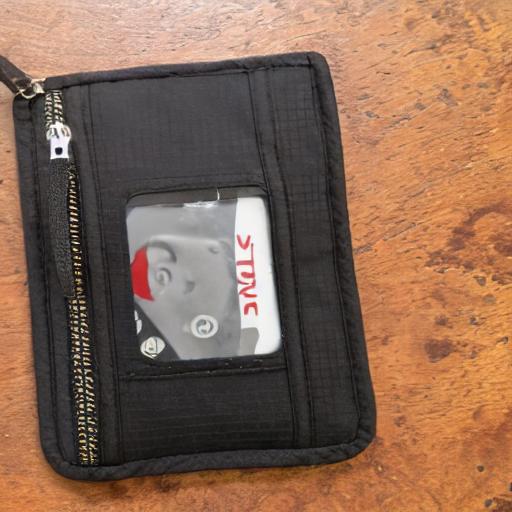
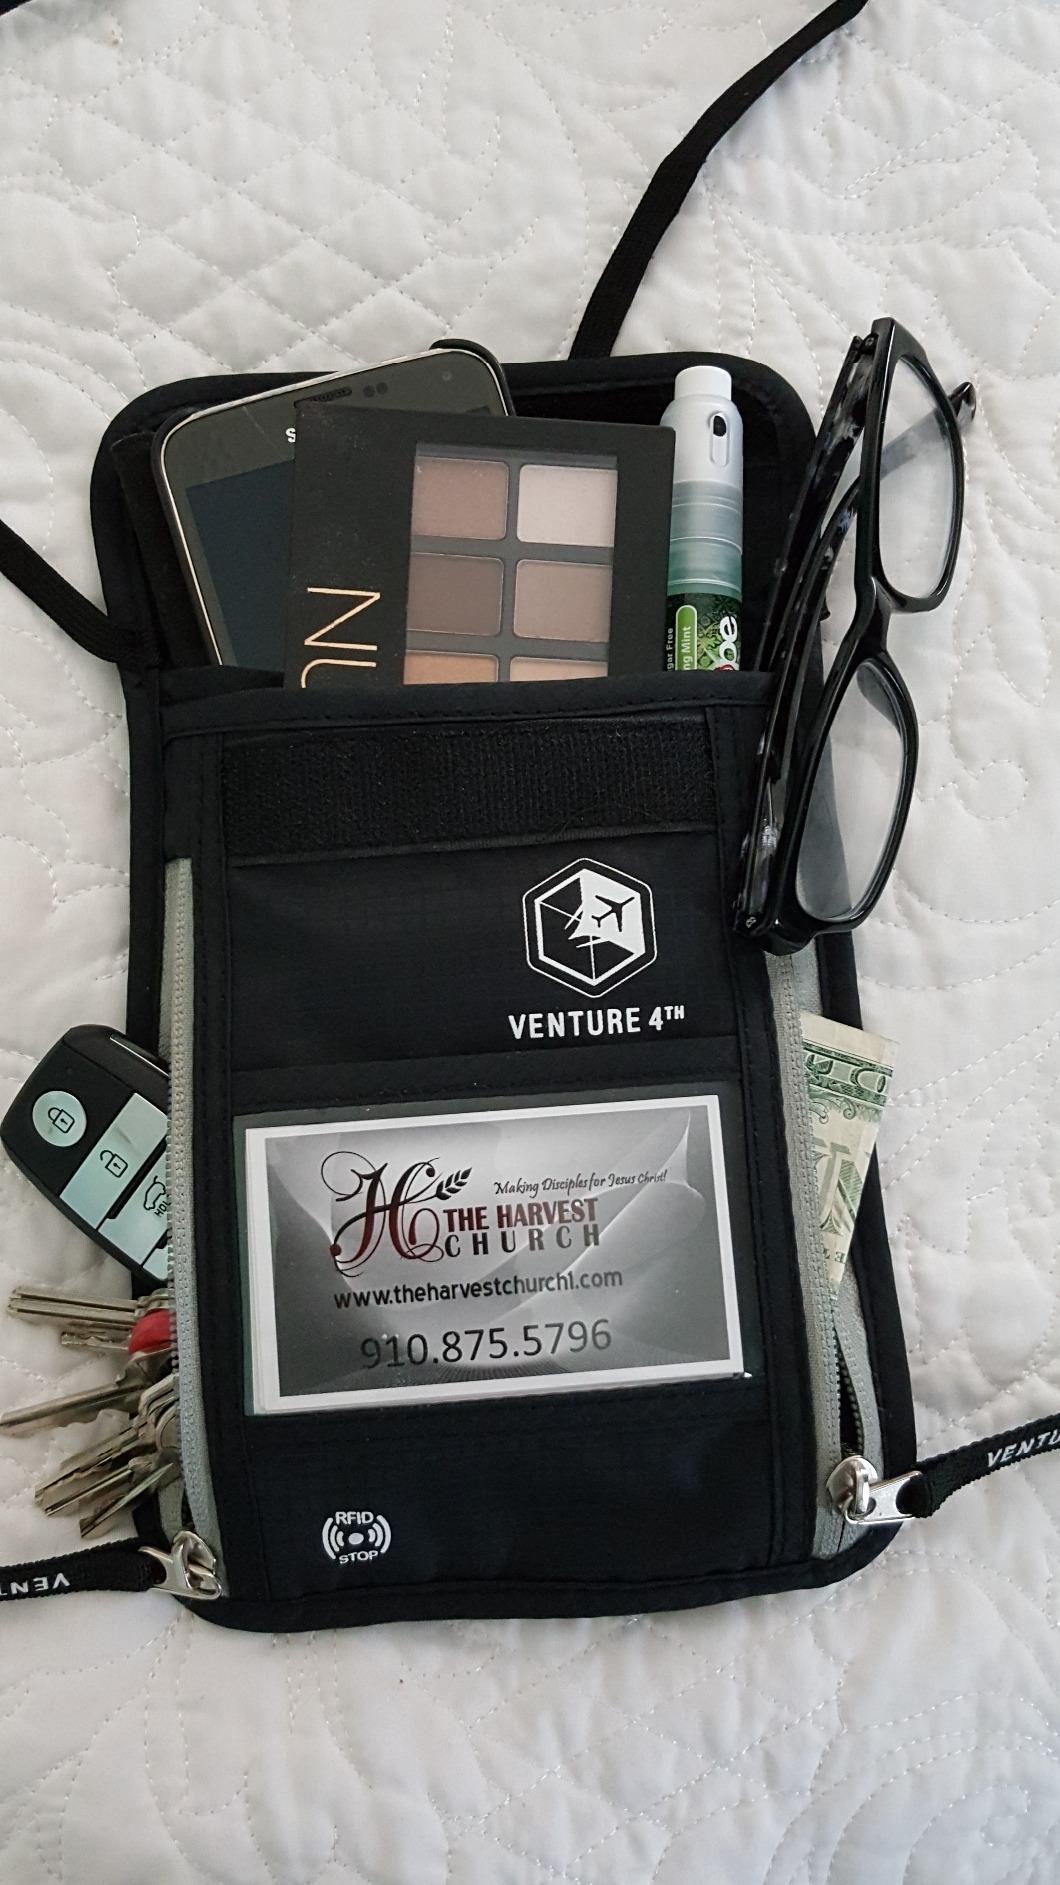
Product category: accessories_wallet
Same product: no